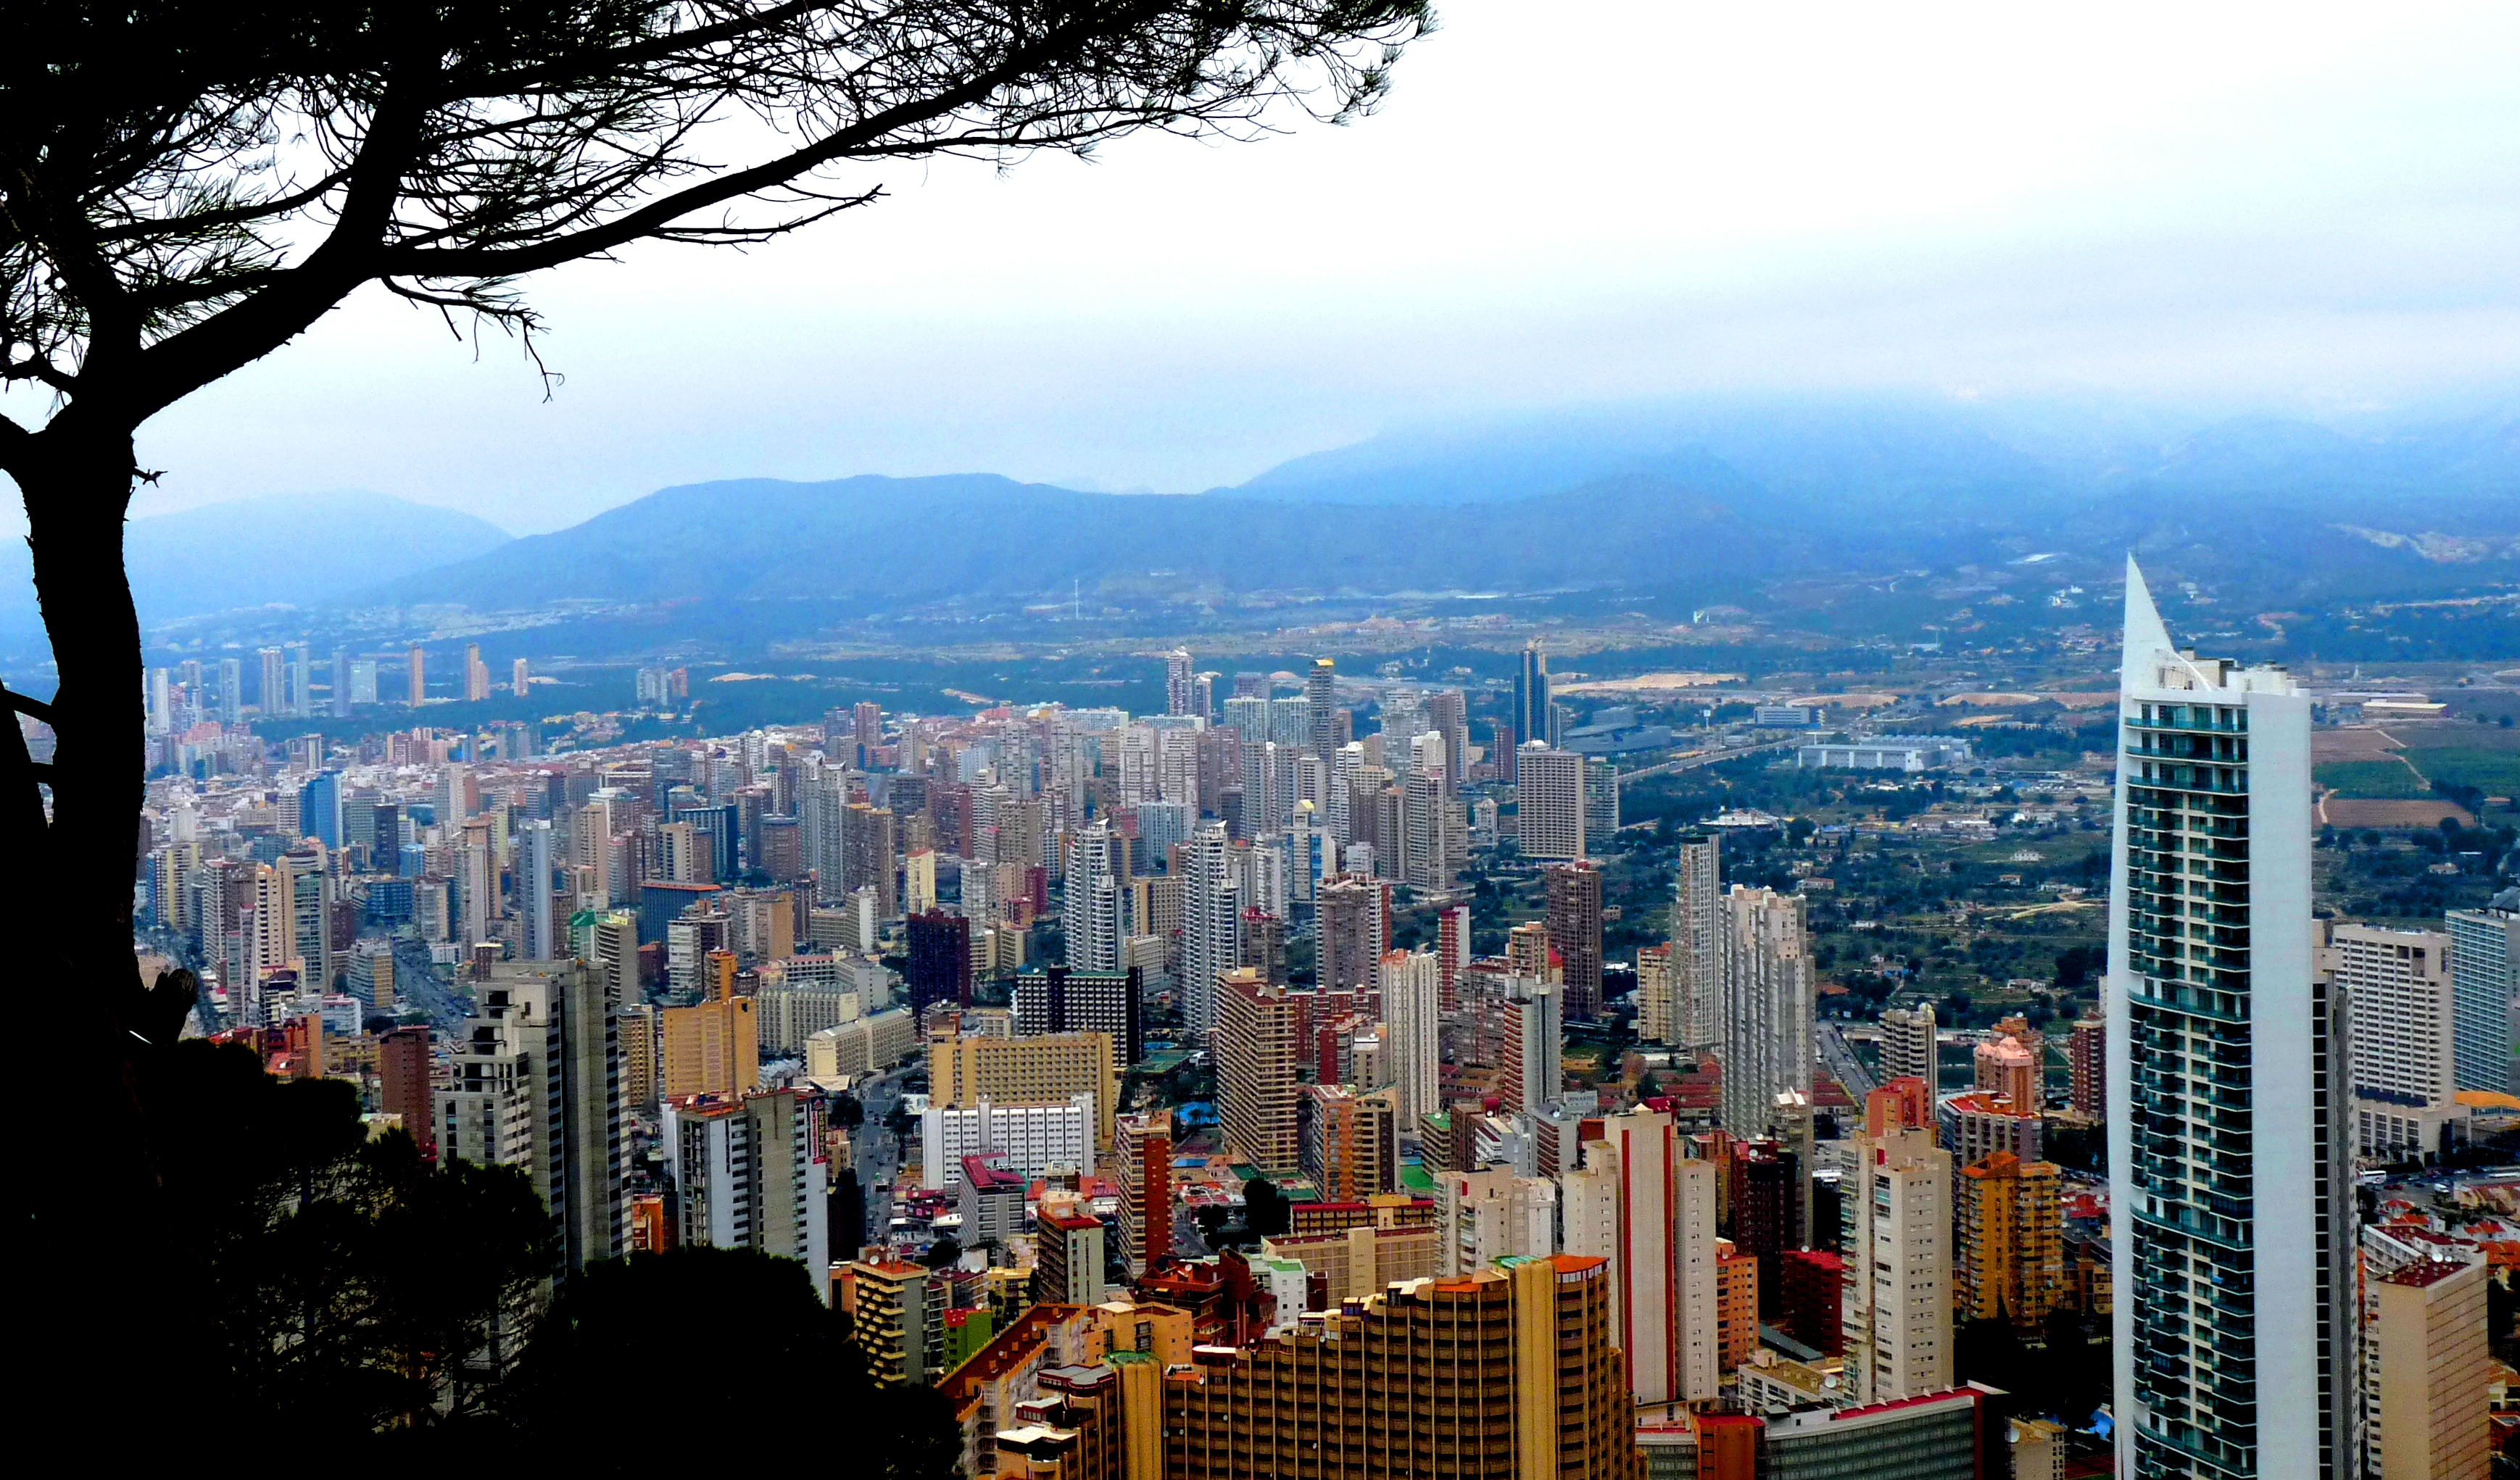
horizon, skyline, cloudy, city, skyscraper, cityscape, downtown, tower block, day, metropolis, neighbourhood, urban area, residential area, geographical feature, human settlement, metropolitan area